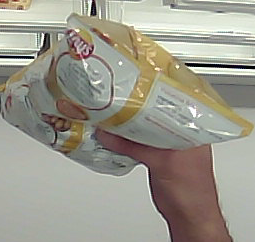
Product: lays_classic